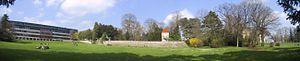
c'est un panorama du lycée Stephen Liegeard
Le lycée Stéphen-Liégeard est un lycée français situé à Brochon, en Côte-d'Or. Ouvert en 1962, il est installé en partie dans le château de Brochon, bâti par Stéphen Liégeard.